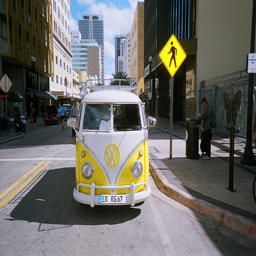
A yellow Volkswagen bus drives down the street.
A white and yellow bus going down the street
a yellow and white mini van sitting in the road
a small van sits parked next to a side walk
A yellow and white VW van parked on the street.